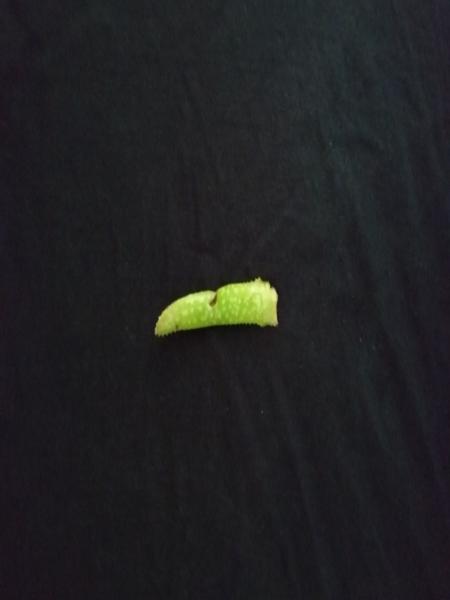
Plant: Aloevera